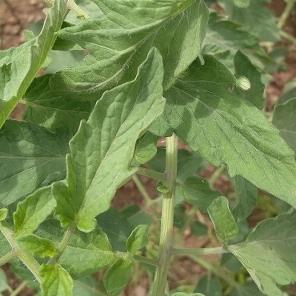
Crop: Tomato
Condition: healthy-leaf